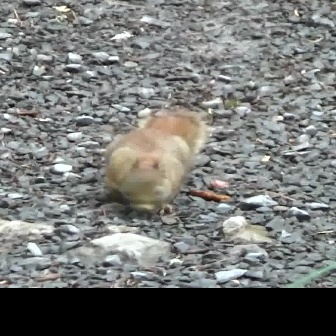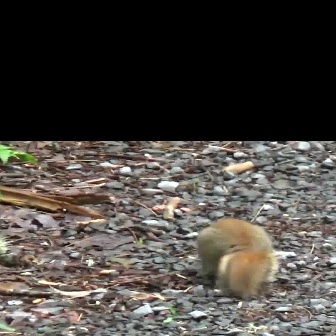
  Please identify the target specified by the bounding box [103,109,209,216] in the first image and locate it in the second image. Return the coordinates in [x_min,y_min,x_max,y_max] format.
Answer: [194,217,278,300]